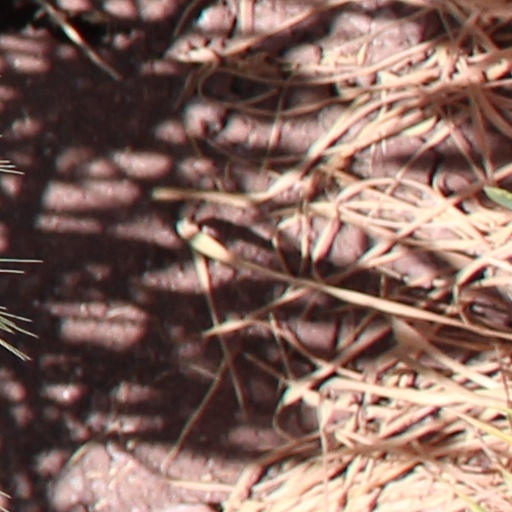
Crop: wheat